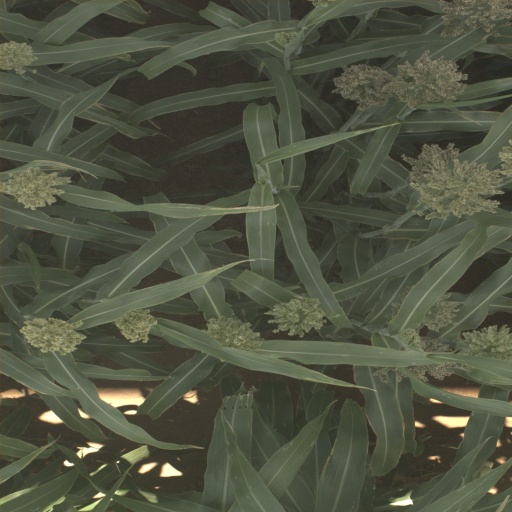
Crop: sorghum